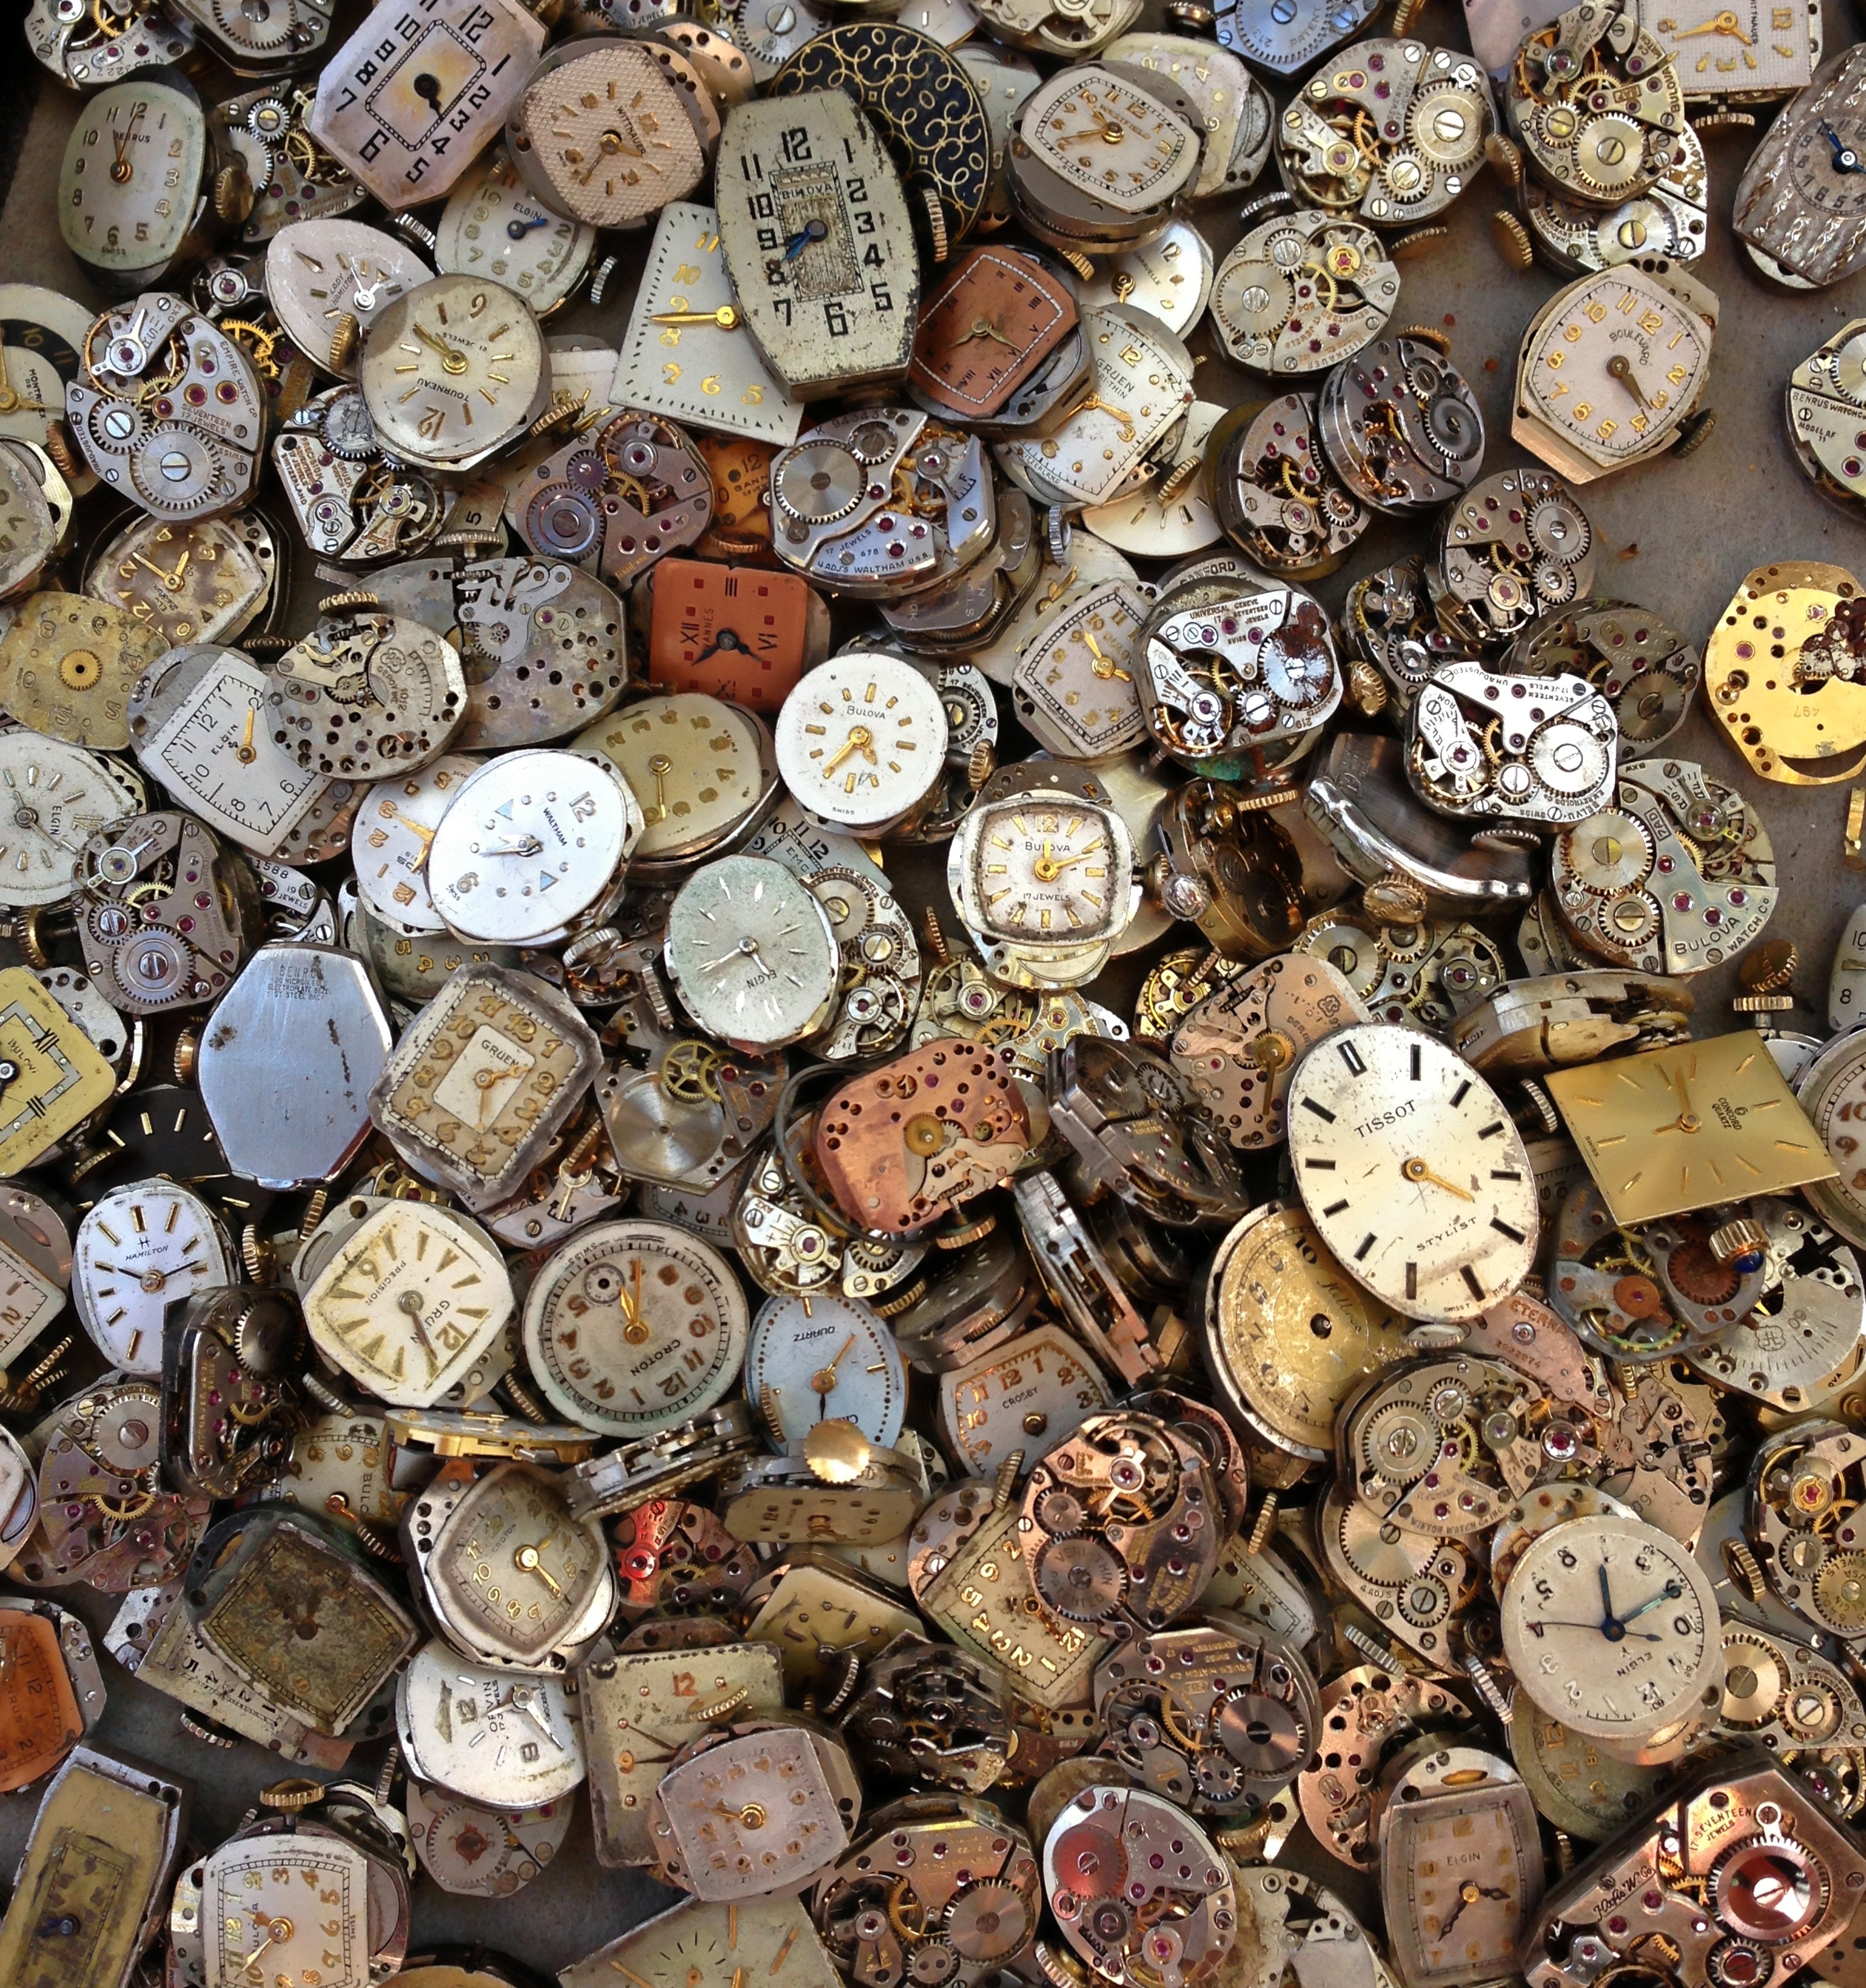
hand, wood, vintage, antique, retro, clock, time, hour, old, broken, metal, money, material, timepiece, minute, face, background, currency, wallpaper, style, scrap, pocket, watches, ancient history, object background